58th (Middlesex) Searchlight Regiment, Royal Artillery

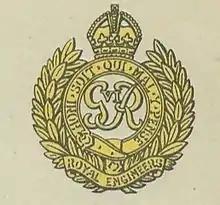
Cap badge of the Royal Engineers.

This searchlight unit was formed as part of the doubling in size of the TA at the time of the Munich Crisis in late 1938. Formally, it was a duplicate of 36th (Middlesex) Anti-Aircraft Battalion, Royal Engineers, based on 344 AA Company at Harrow, which was transferred from 36th AA Battalion to provide a cadre of trained men. Two new companies were then formed to give the unit the following organisation: